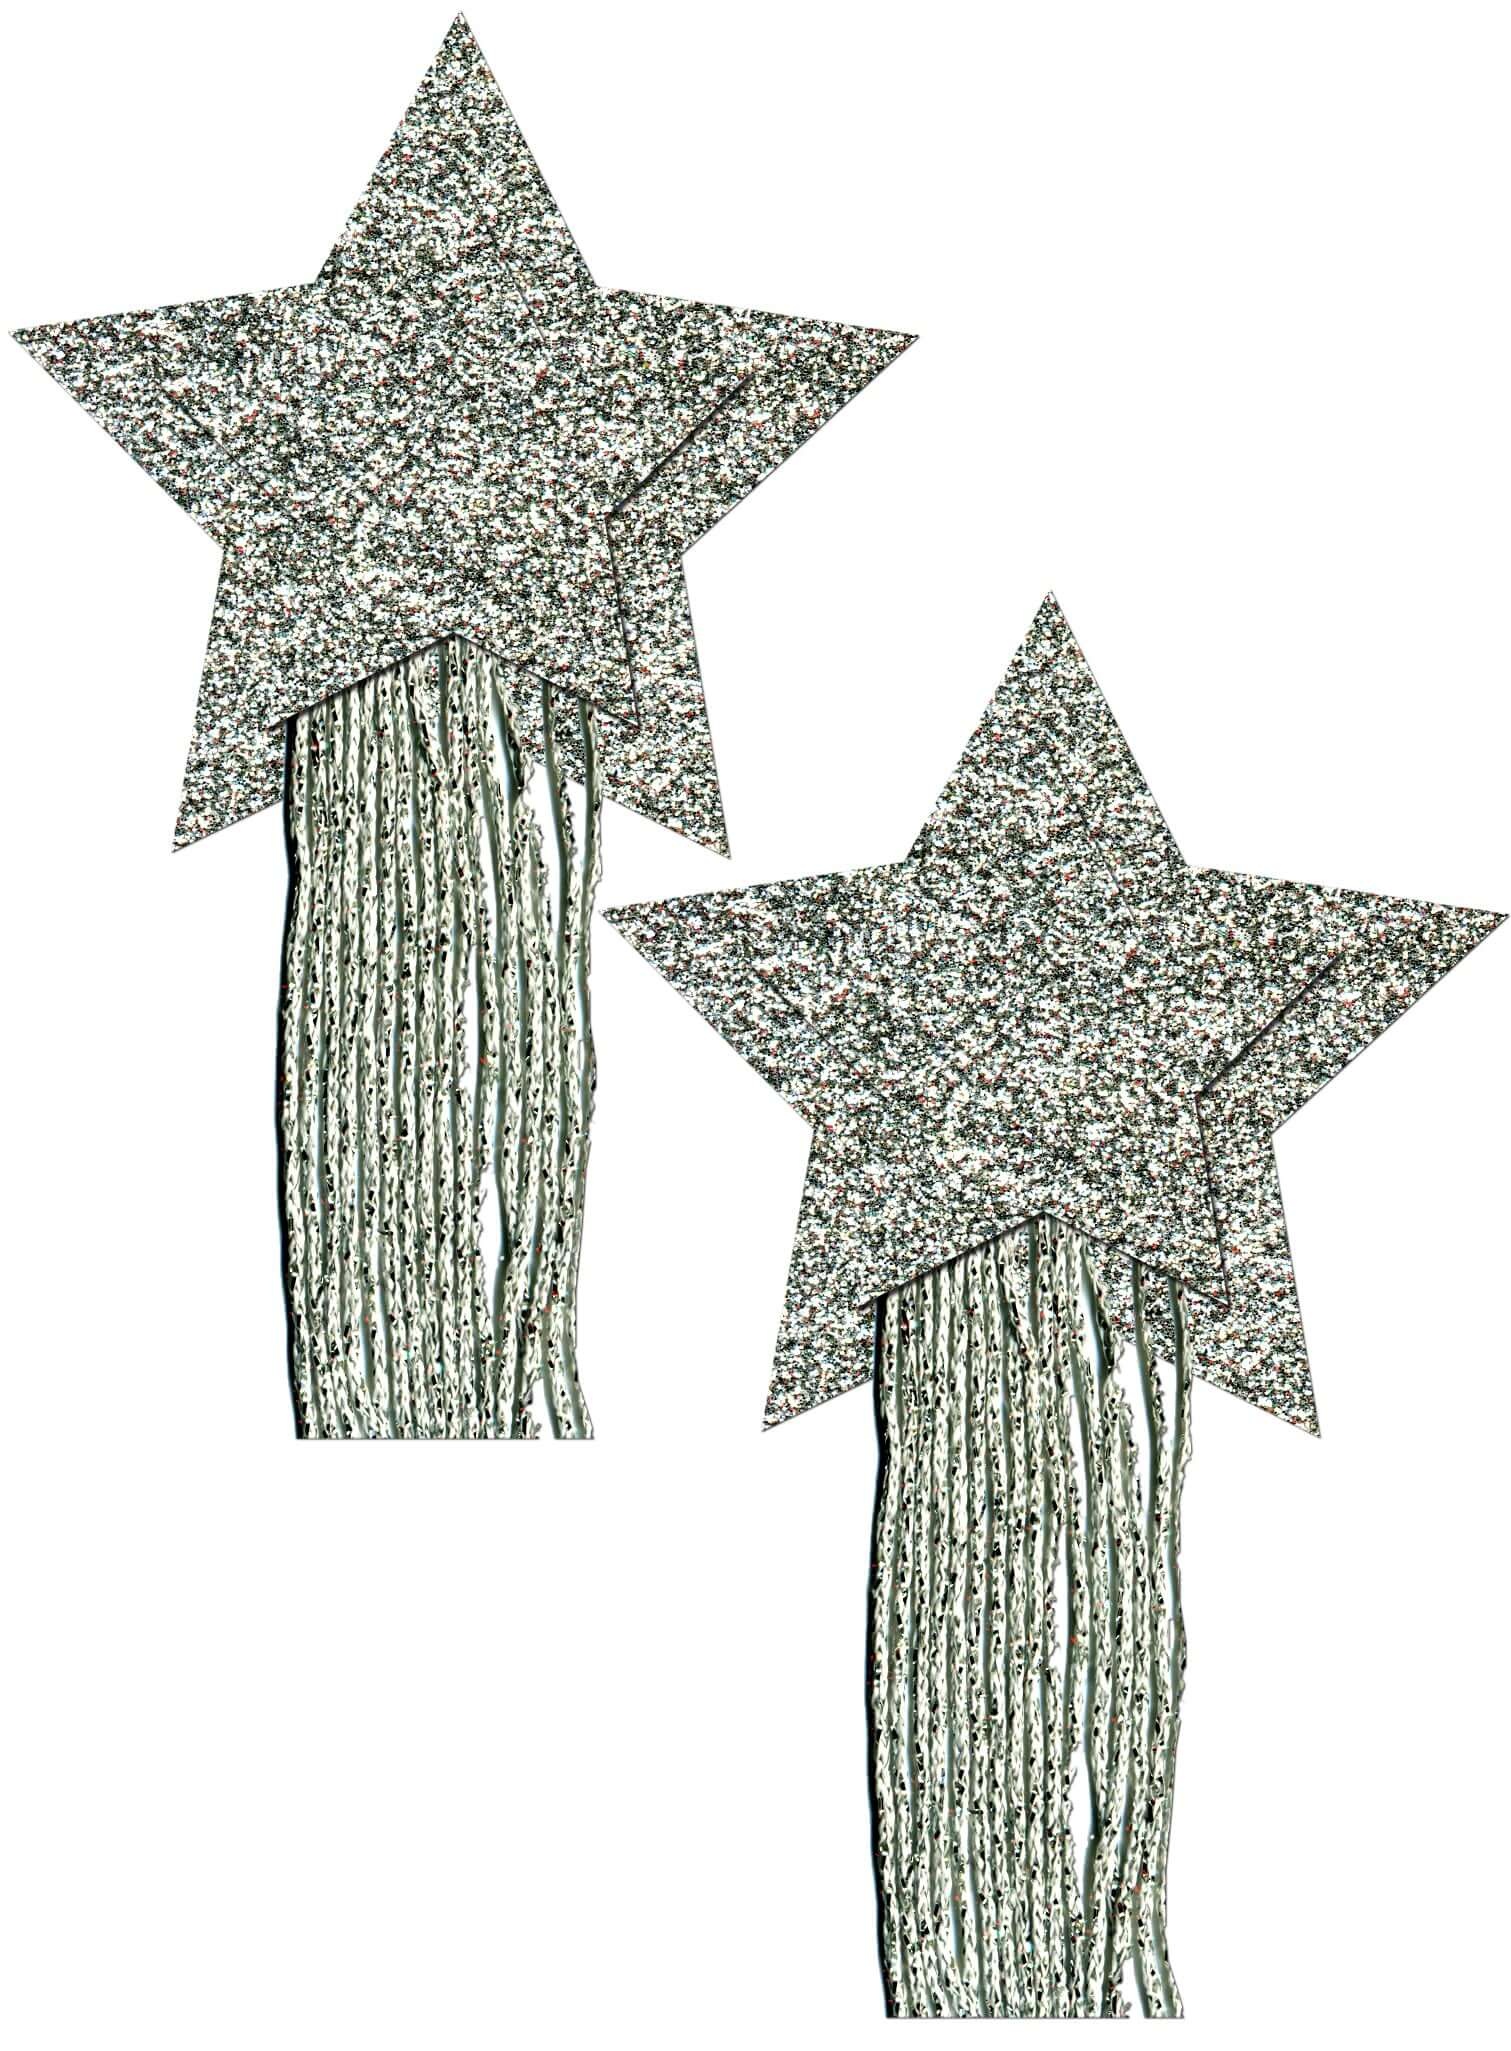
Pastease Star Tassel Silver Pasties
Brand: Pastease
Pastease Star Tassel Silver Pasties. Hand made in the USA. Serious about sexy fun freedom! Medical grade. Waterproof. Latex free, skin safe adhesive
Category: Apparel & Accessories > Clothing > Lingerie > Bra Accessories > Breast Petals & Concealers